Malam Sambat Kaban

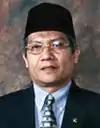

Kaban was a member of the People's Representative Council. He was a Crescent Star Party official before President Susilo Bambang Yudhoyono appointed him as Forestry Minister. In addition, he has been involved in human resource development at Jakarta Public Relations. He examined the potential of economic damage from the creation of Gunung Leuser National Park in 1992.